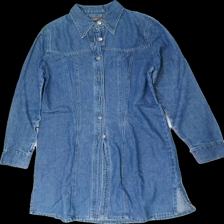
View: front
Type: Dress
Category: Ladies
Brand: Kappahl
Colors: Blue
Material: 100% cotton
Cut: Regular
Size: 40
Season: All
Trend: Denim
Damage location: middle right
Damage 2 location: middle center
Price range: 100-150
Recommended usage: Reuse
Description: blå jeans klänning